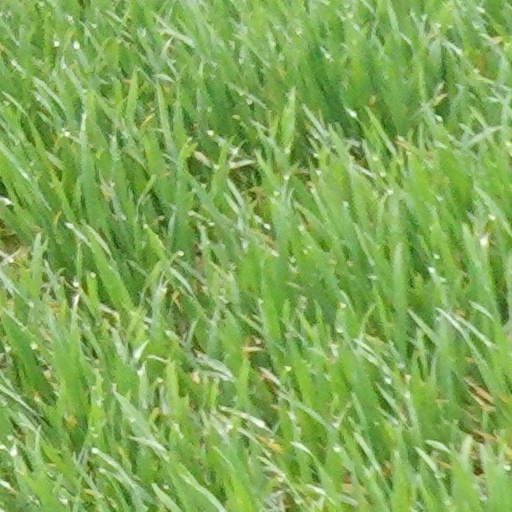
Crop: wheat